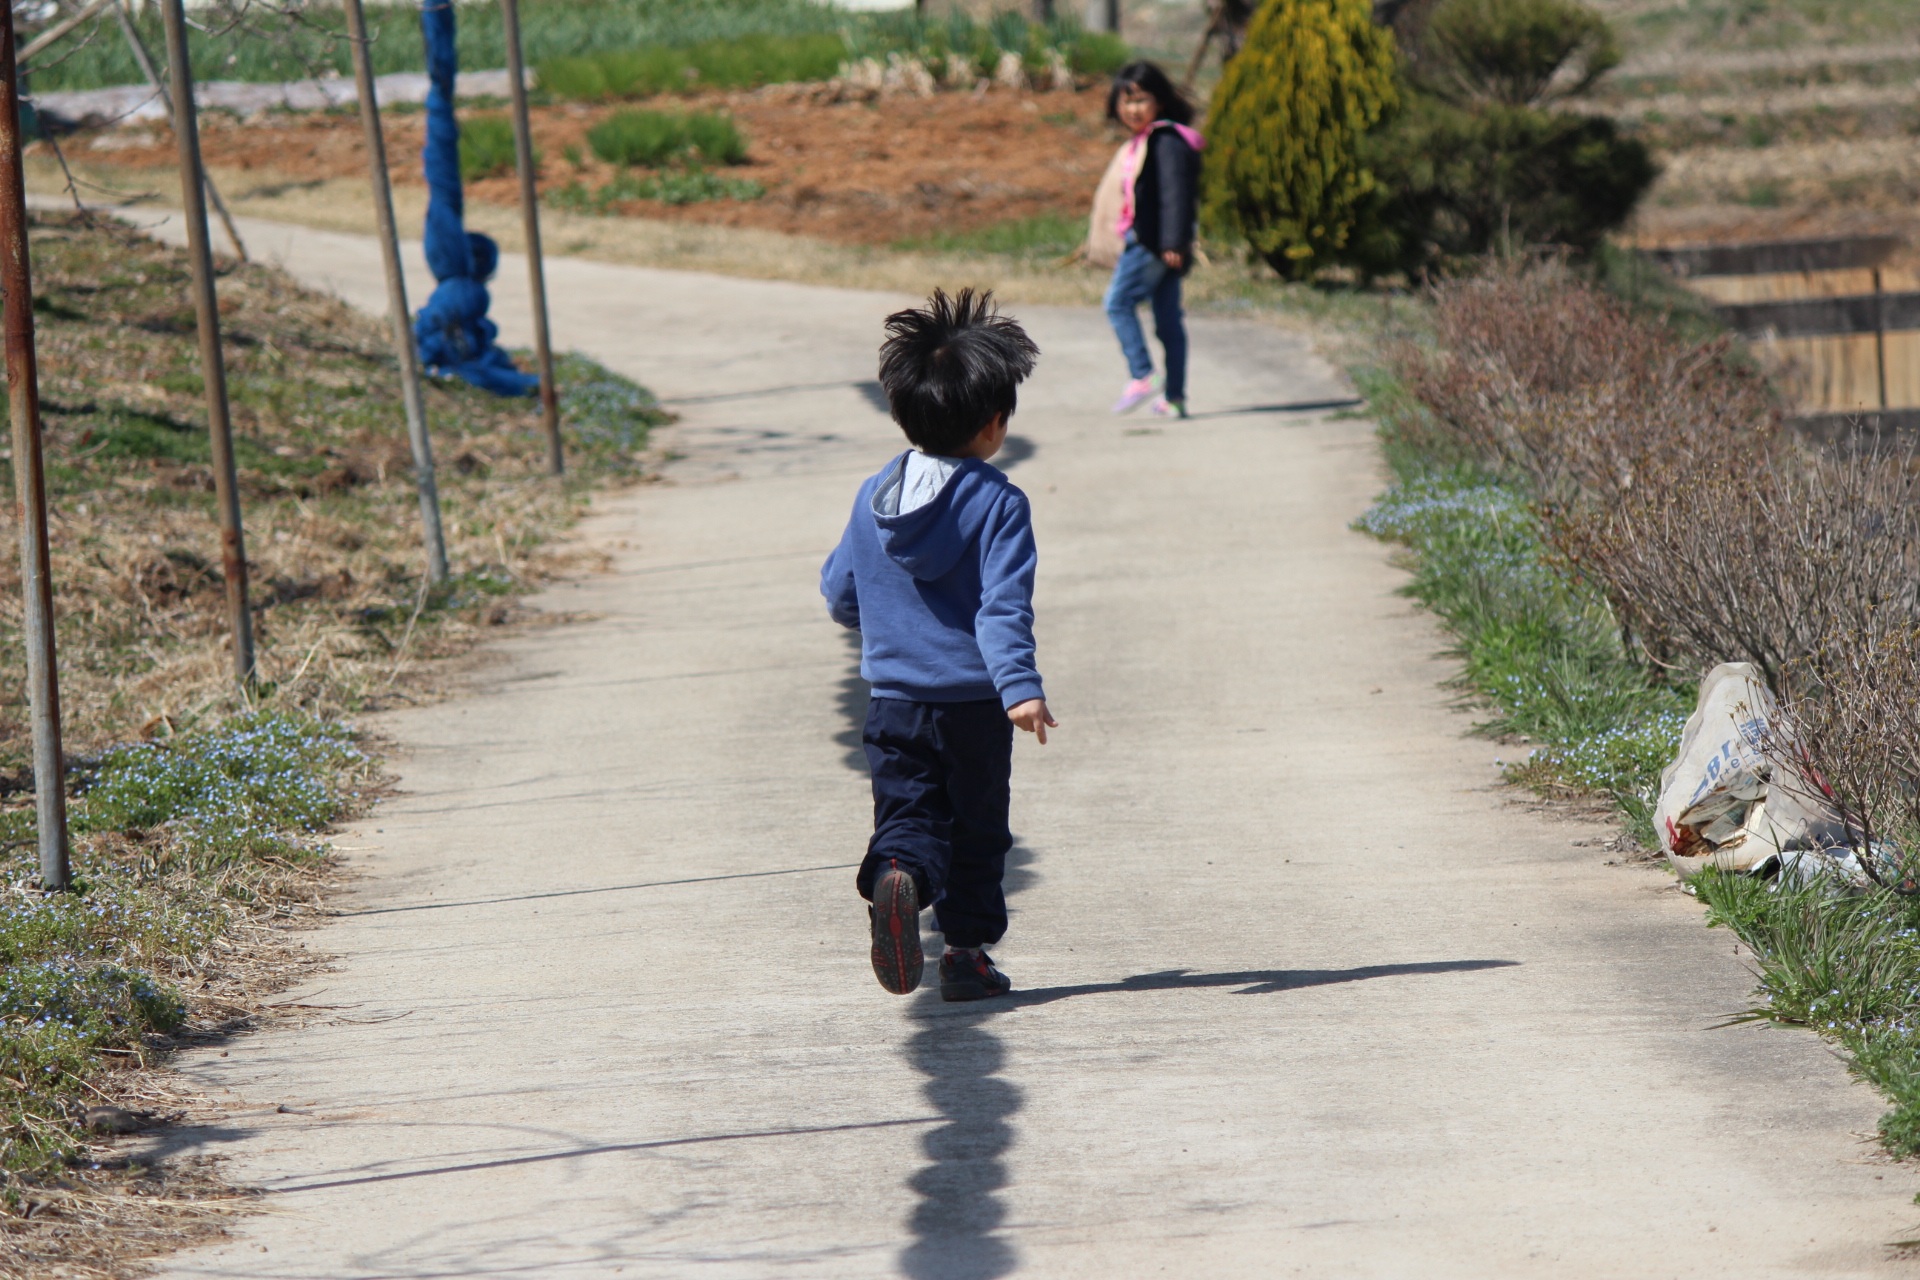
walking, people, running, country, country road, walkway, spring, child, jogging, children, gil